Sky position (RA, Dec in degrees): 173.684, -0.7254
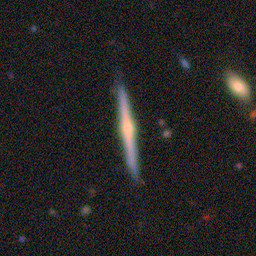
Galaxy morphology: Edge-on Galaxies with Bulge